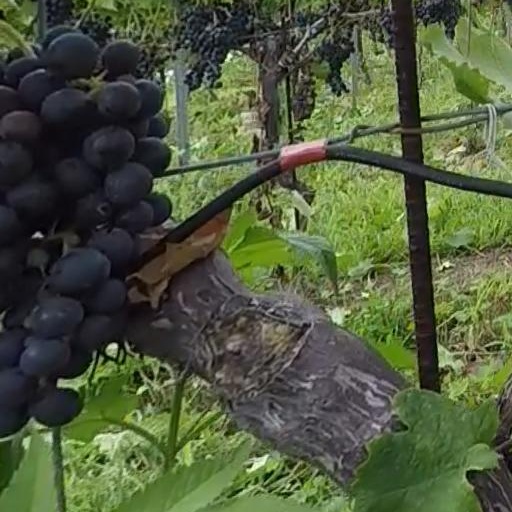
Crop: grape